Harold G. Featherstone

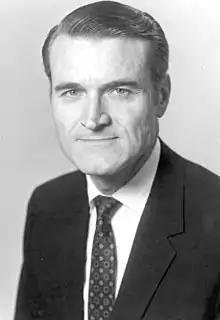
Featherstone in 1970

Harold Gordon Featherstone (February 28, 1923 – July 19, 2003) was an American judge and politician. He served as a Democratic member for the 101st district of the Florida House of Representatives from 1967 to 1972.